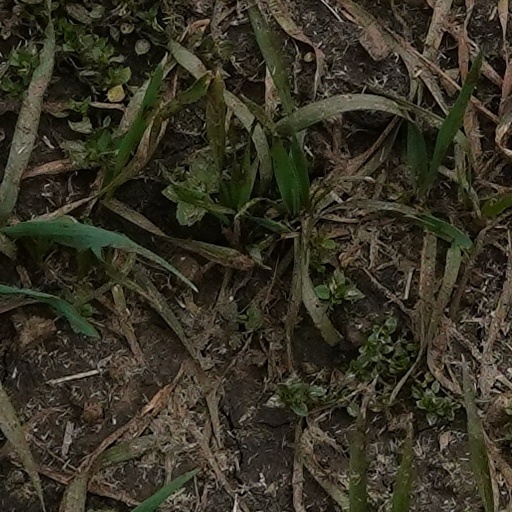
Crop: wheat